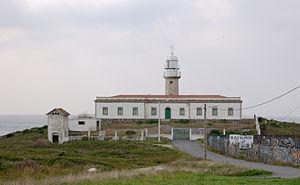
Le phare de Punta Insua est un phare situé sur la petite péninsule de Punta Insua, dans la paroisse civile de Lariño de la commune de Muros, dans la province de La Corogne.